Parasakthi (1952 film)

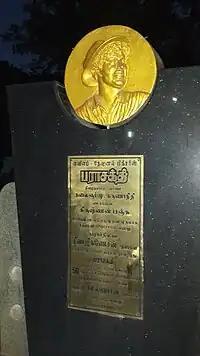
The memorial of Ganesan at AVM Studios, Chennai

"Parasakthi" acquired cult status and changed the character of Tamil cinema. Dialogue writing was given more importance than ever before. Speeches of the film replaced traditional music of artists like M. S. Subbulakshmi, K. B. Sundarambal and others at festivities. The film also had its share in giving the DMK the necessary stimulus to overthrow the Congress party in Tamil Nadu. The dialogues became so popular that "roadside entertainers used to recite long passages from the film in market area of Madras and collect money from bystanders", and memorising the film's dialogues became a "must for aspirant political orators". They were even released separately on gramophone records.